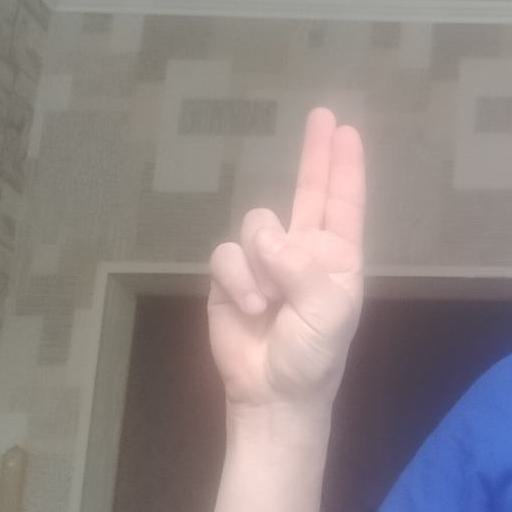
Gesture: two_up